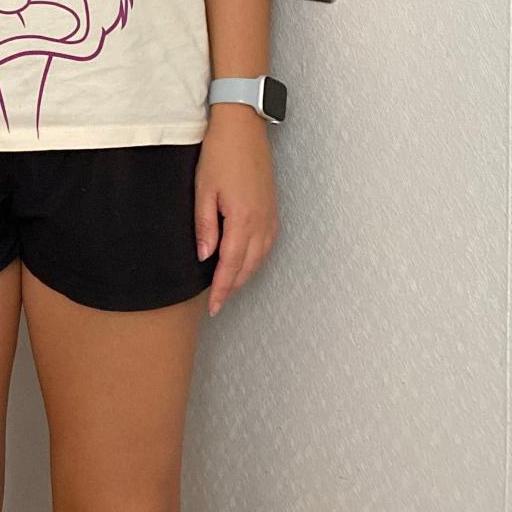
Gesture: no_gesture